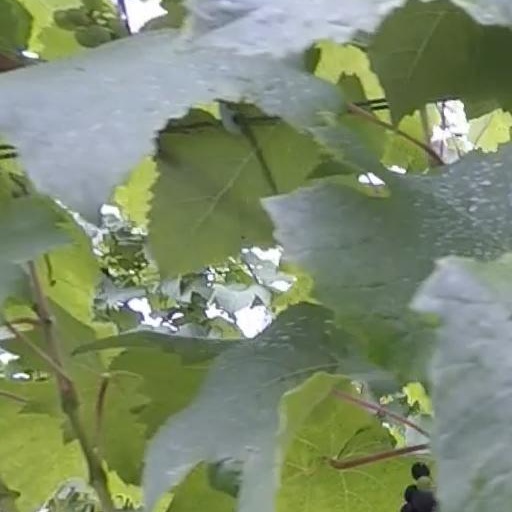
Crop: grape